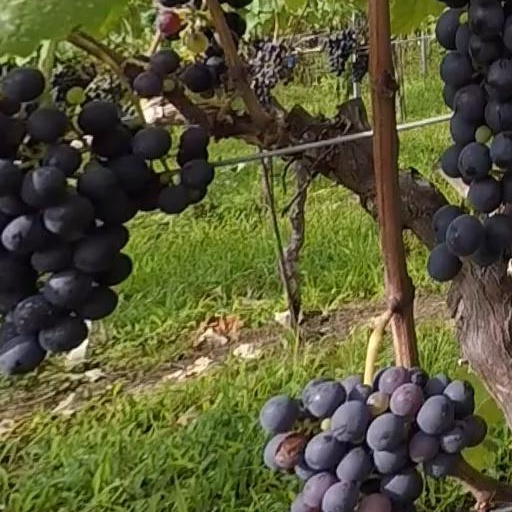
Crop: grape